Battle of Kupres (1992)

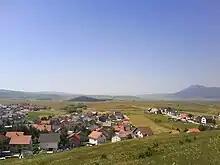
Kupres and a part of the plateau, seen in 2009

According to the JNA, the Bosnian Croat TO attacked in the morning of 3 April, reached the village of Donji Malovan and blockaded the Kupreška Vrata Tunnel by 7:30 a.m. The village was captured by Croats after three hours of combat, and the fighting shifted towards the village of Gornji Malovan and Kupres. By the end of the day, the Bosnian Serb TO force in Gornji Malovan was besieged. The JNA instructed the Yugoslav Air Force to attack after it received reports that 15 HV tanks had appeared on the battlefield. The 30th Partisan Division staff amended the plans formulated the previous day and advanced with elements of the 11th Motorised Brigade towards Kupres via Zlosela, against positions held by the Kupres Battalion at 1:15 p.m. The change of plans enabled elements of the 13th Partisan Brigade to catch up to them by 6:00 p.m. and caused the attack to fail.